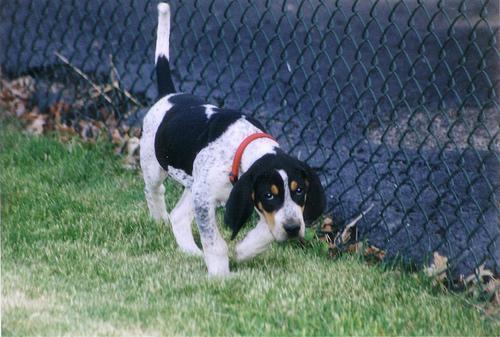
bluetick